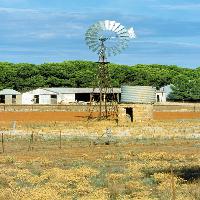
Weather: sun or clear